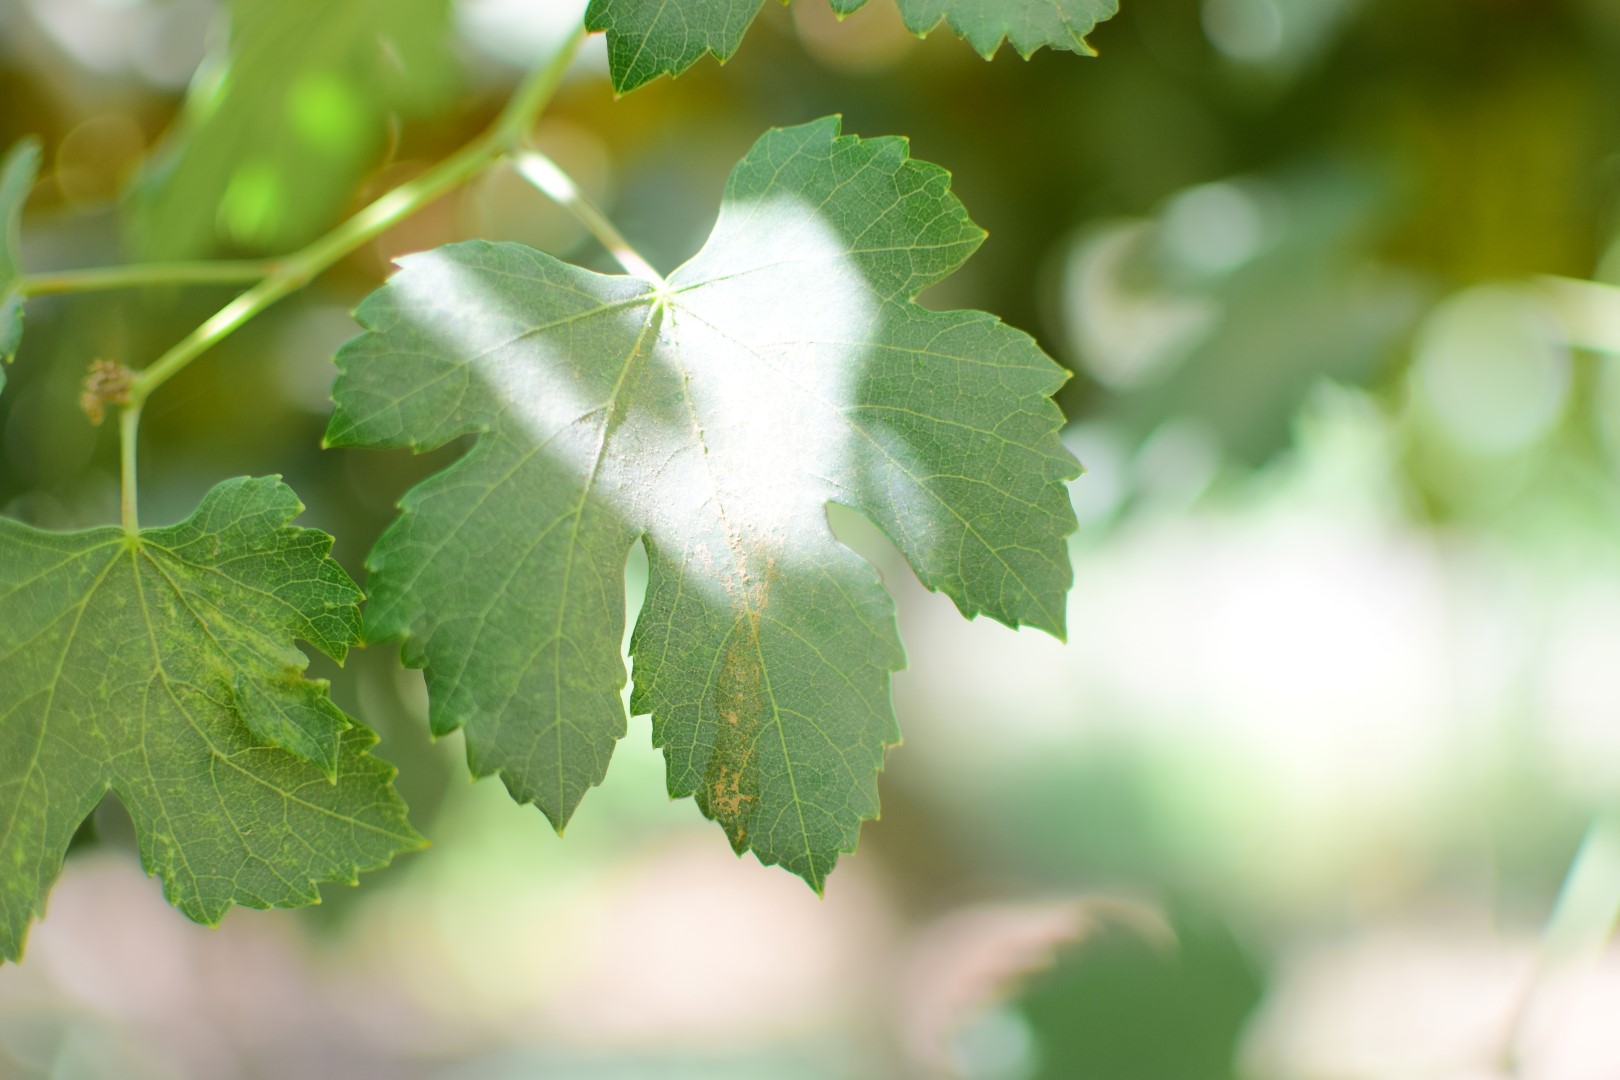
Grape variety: Halawani